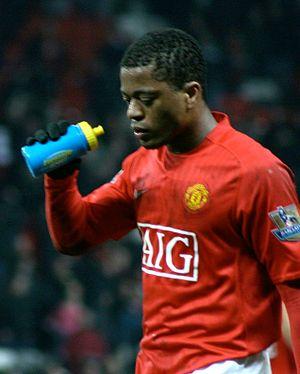
Patrice Evra (Manchester United) face à Arsenal, le 16 février 2008.
Didier Deschamps, né le 15 octobre 1968 à Bayonne, est un footballeur international et entraîneur français.